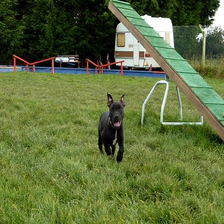
Species: dog
Breed: staffordshire bull terrier